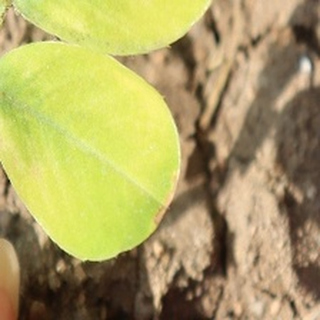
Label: groundnut_nutrition_deficiency